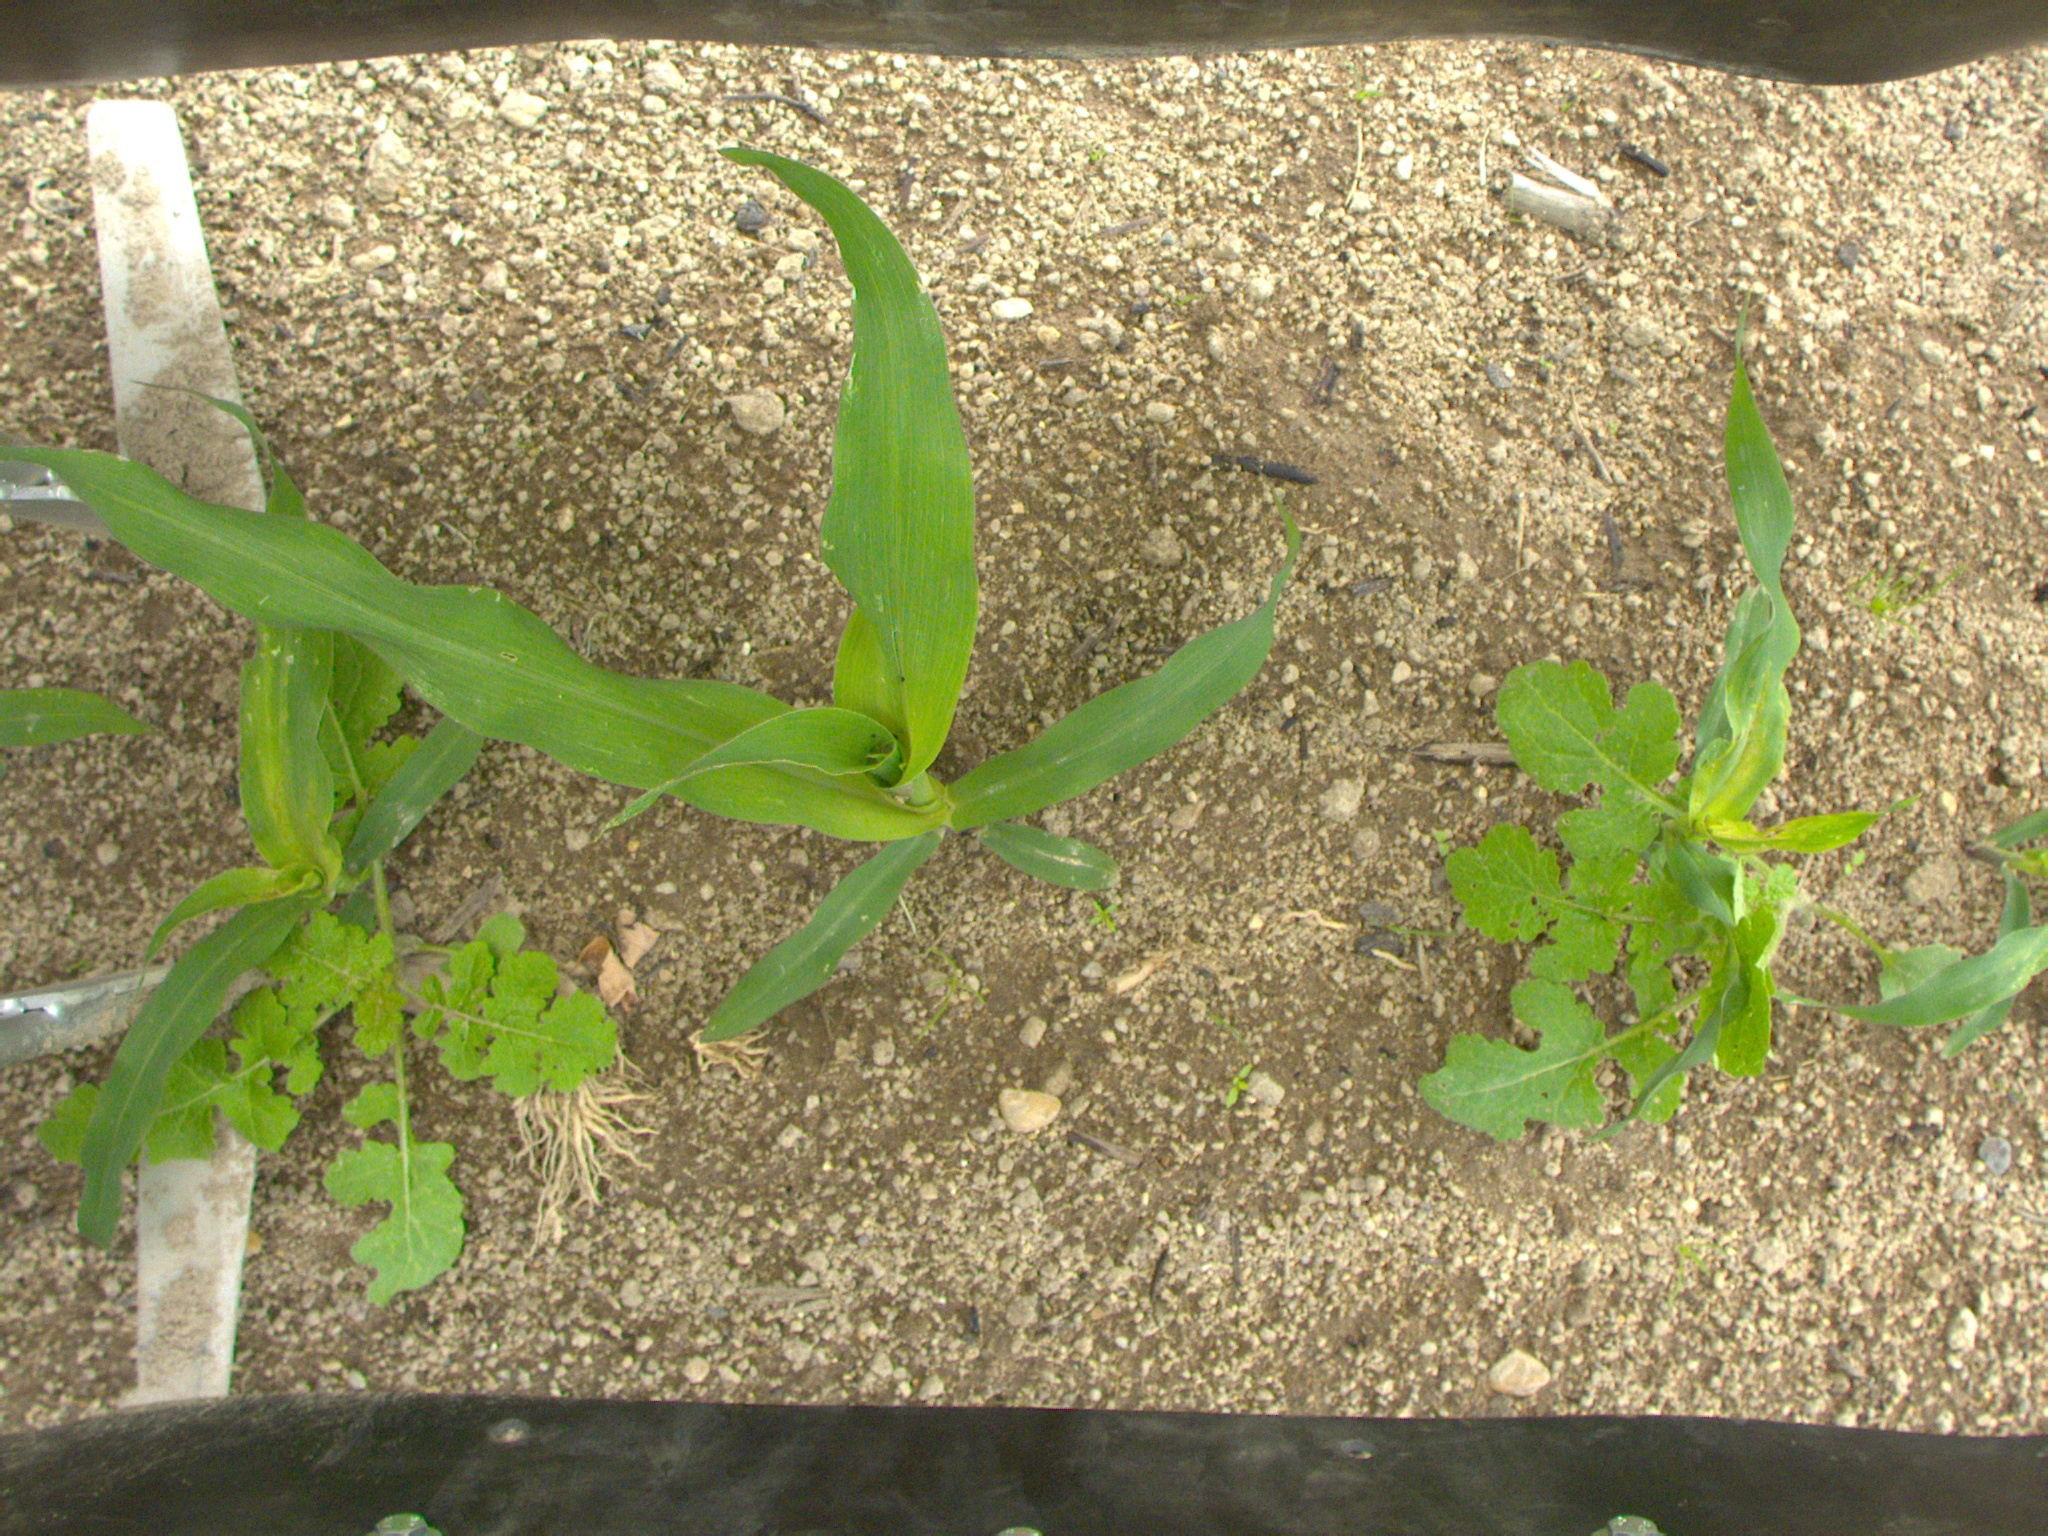
Crop: maize
Objects: maize, maize, maize, maize